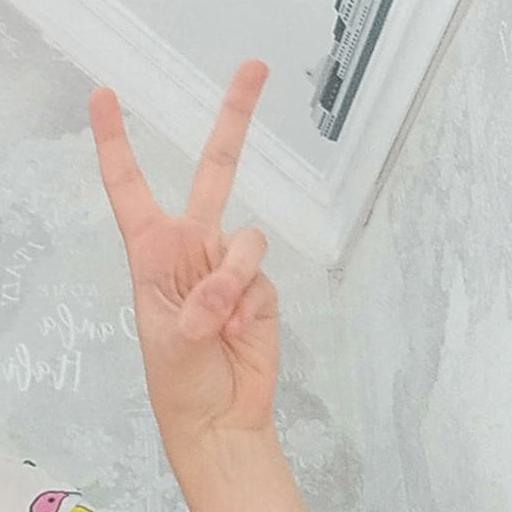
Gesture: peace